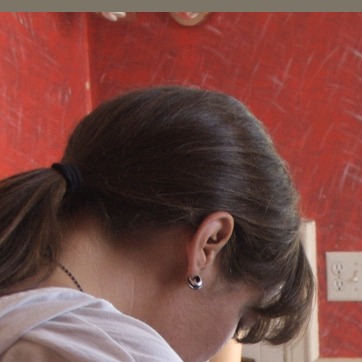
Material: hair